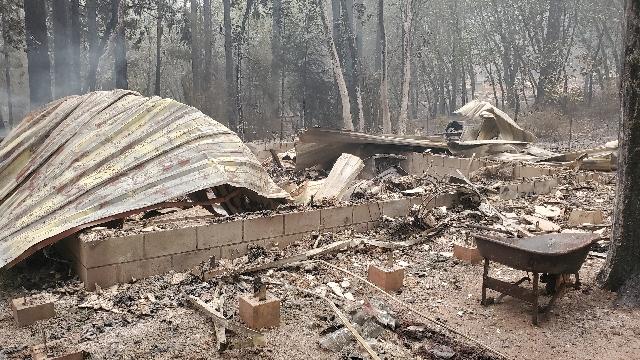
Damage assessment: destroyed